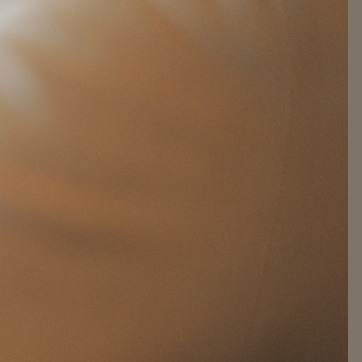
Material: fabric